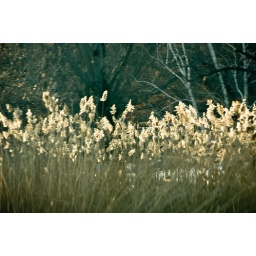
I took this from a car on the Jamaica Way -- which is my favorite road in Boston.